Indian painting

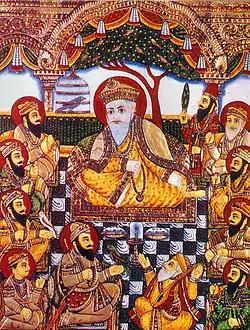
Tanjore style painting depicting the ten Sikh Gurus with Bhai Bala and Bhai Mardana.

Tanjore painting is an important form of classical South Indian painting native to the town of Tanjore in Tamil Nadu. The art form dates back to the early 9th century, a period dominated by the Chola rulers, who encouraged art and literature. These paintings are known for their elegance, rich colours, and attention to detail. The themes for most of these paintings are Hindu Gods and Goddesses and scenes from Hindu mythology. In modern times, these paintings have become a much sought-after souvenir during festive occasions in South India.